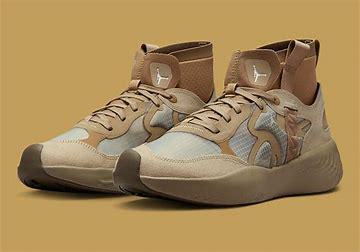
Brand: Jordan
Model: Delta 3